William Tell

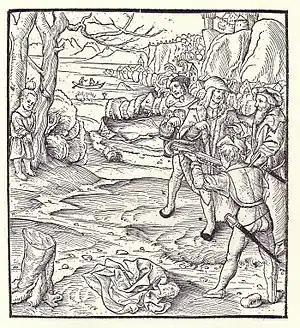
A depiction of the apple-shot scene in Sebastian Münster's "Cosmographia" (1554 edition).

There are a number of sources for the Tell legend later than the earliest account in the "White Book of Sarnen" but earlier than Tschudi's version of ca. 1570.